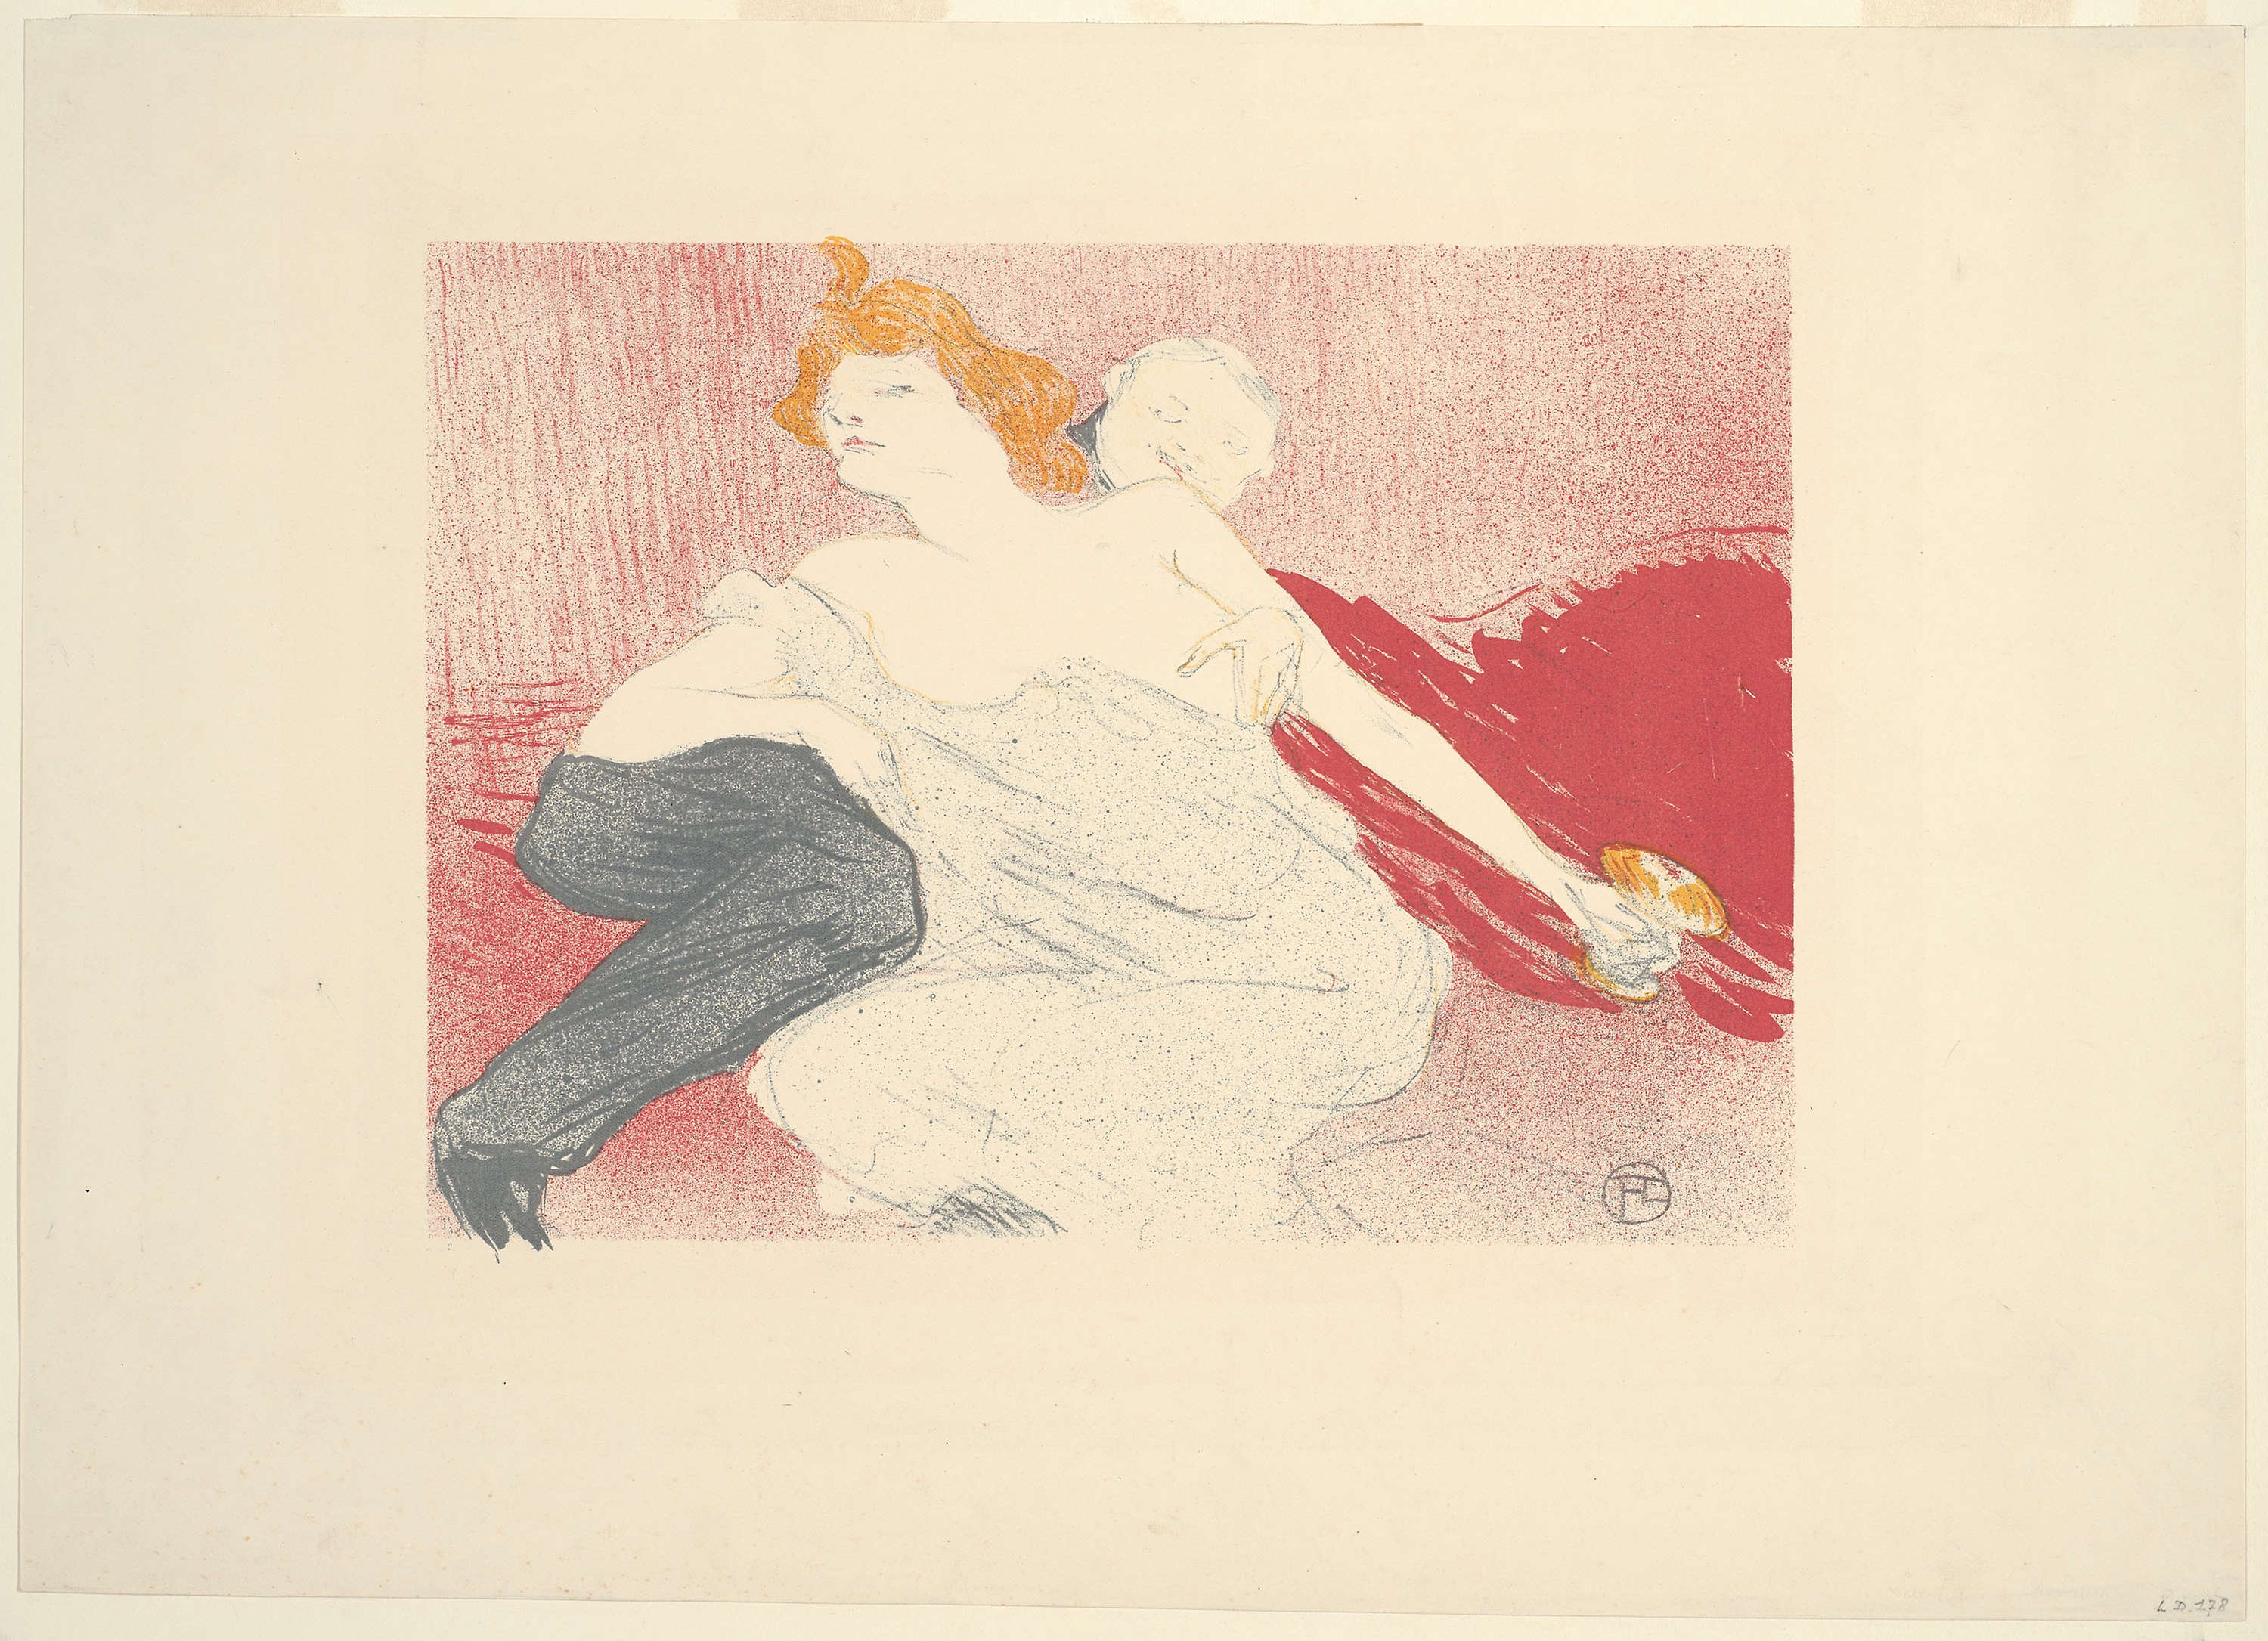
art, painting, modern art, watercolor paint, illustration, picture frame, drawing, paint, artwork, paper, visual arts